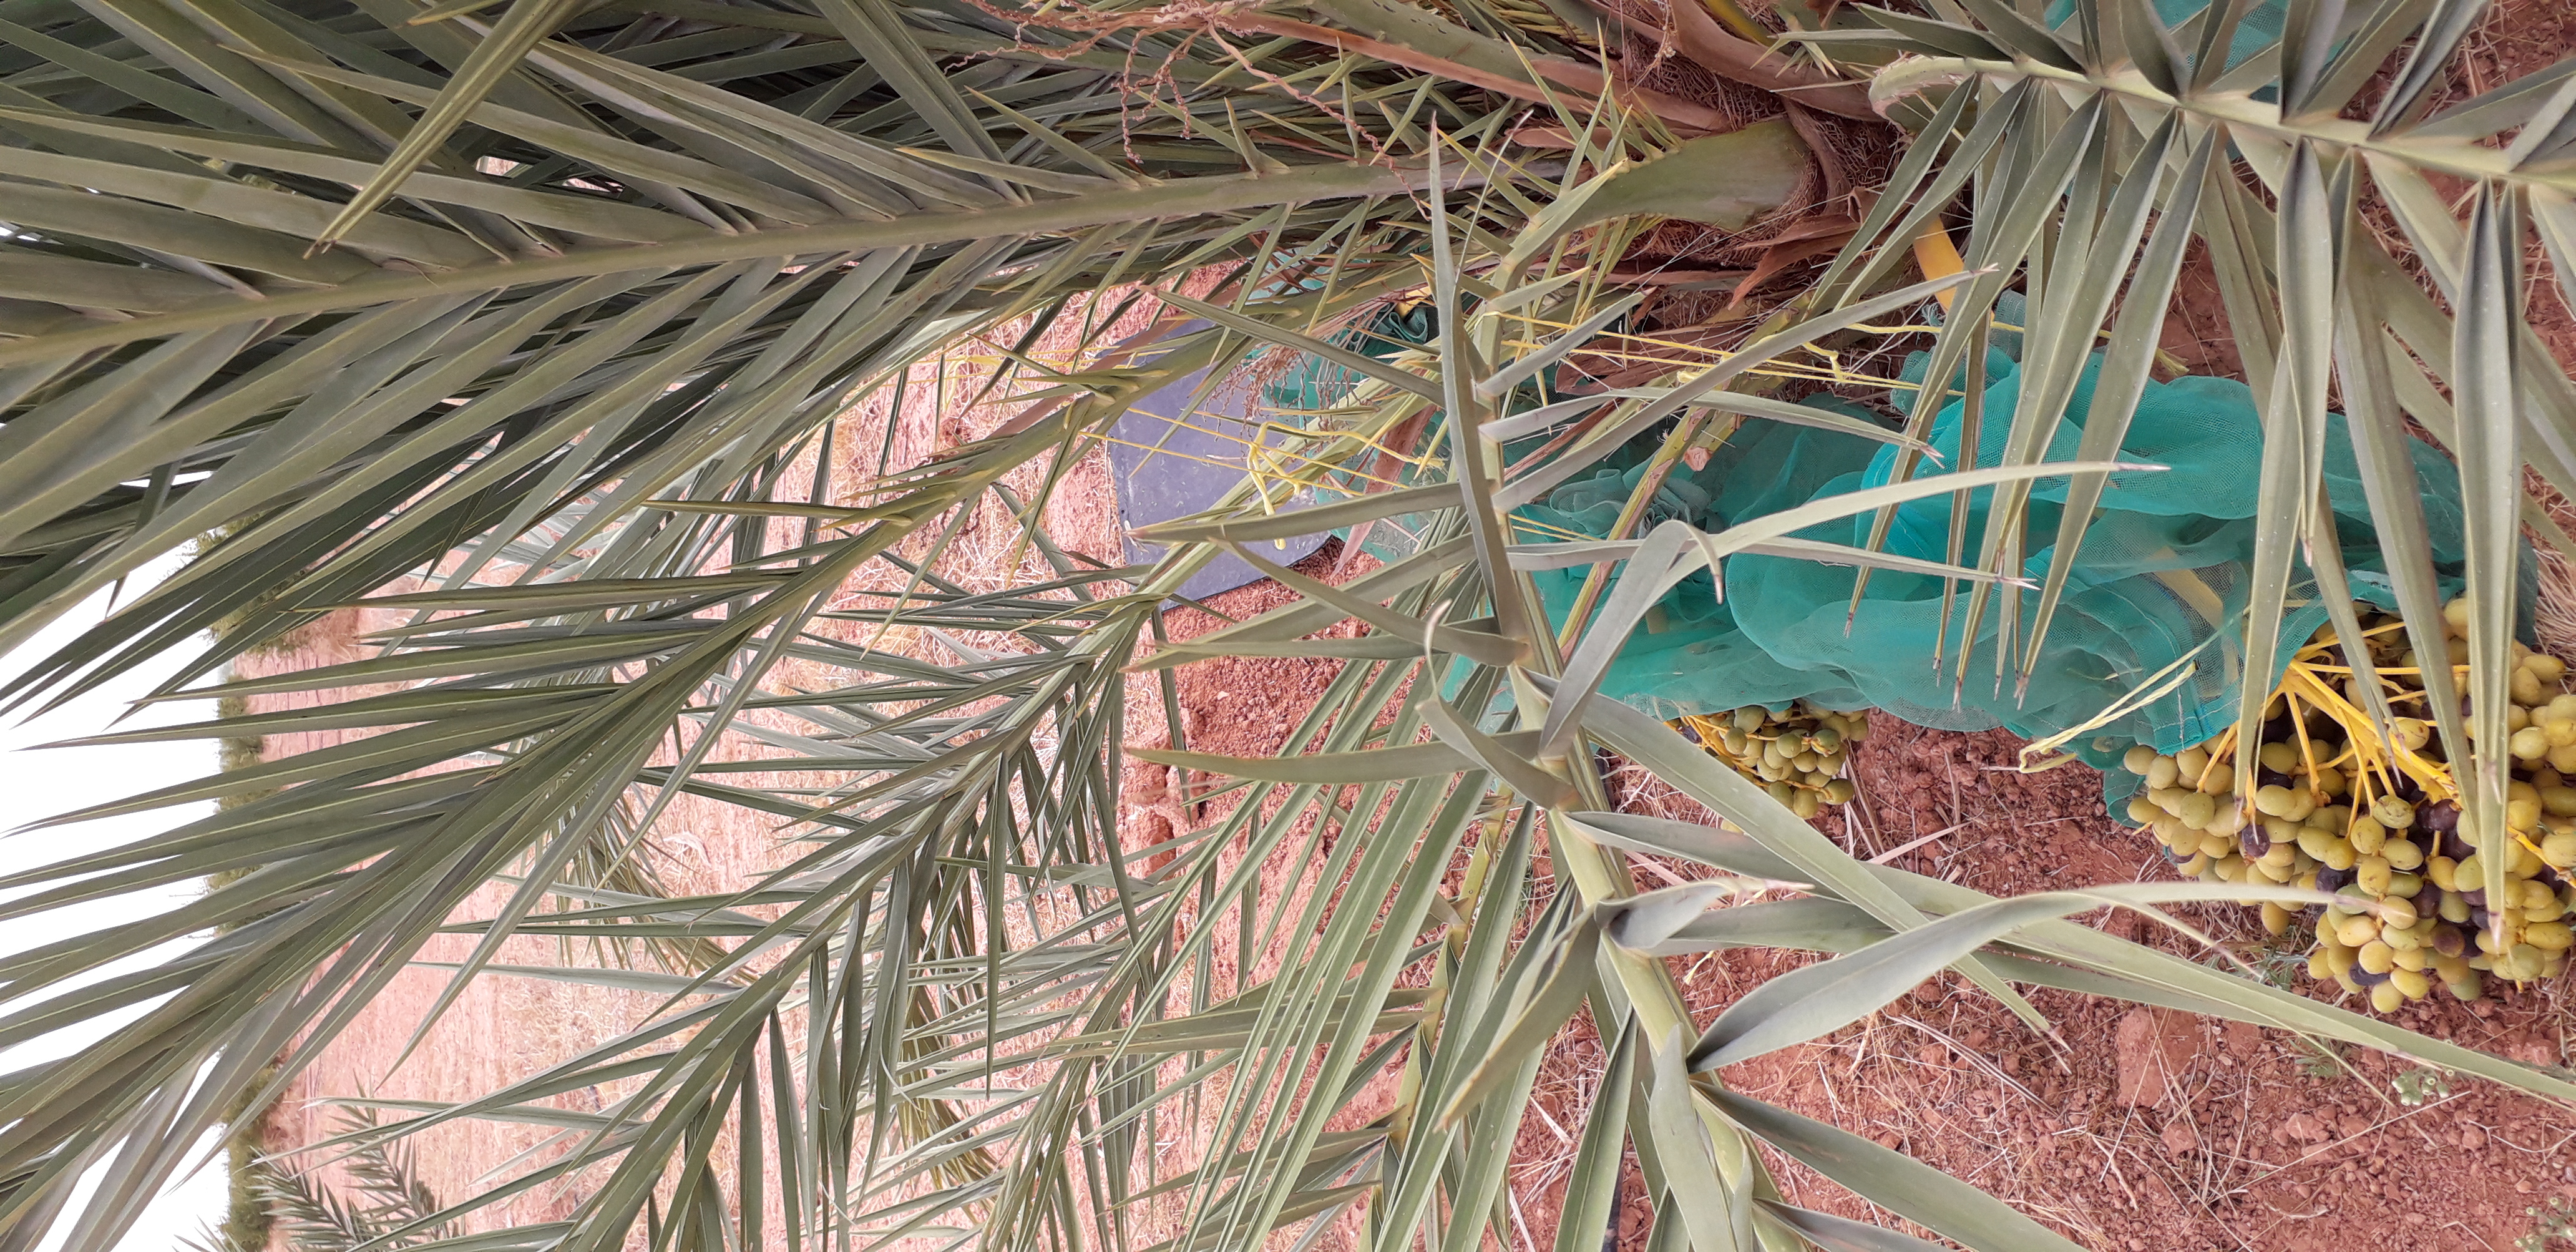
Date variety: kholt